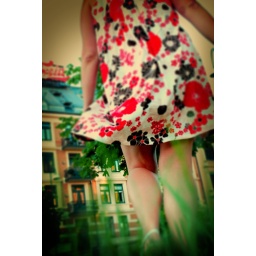
day 220 - running in grass